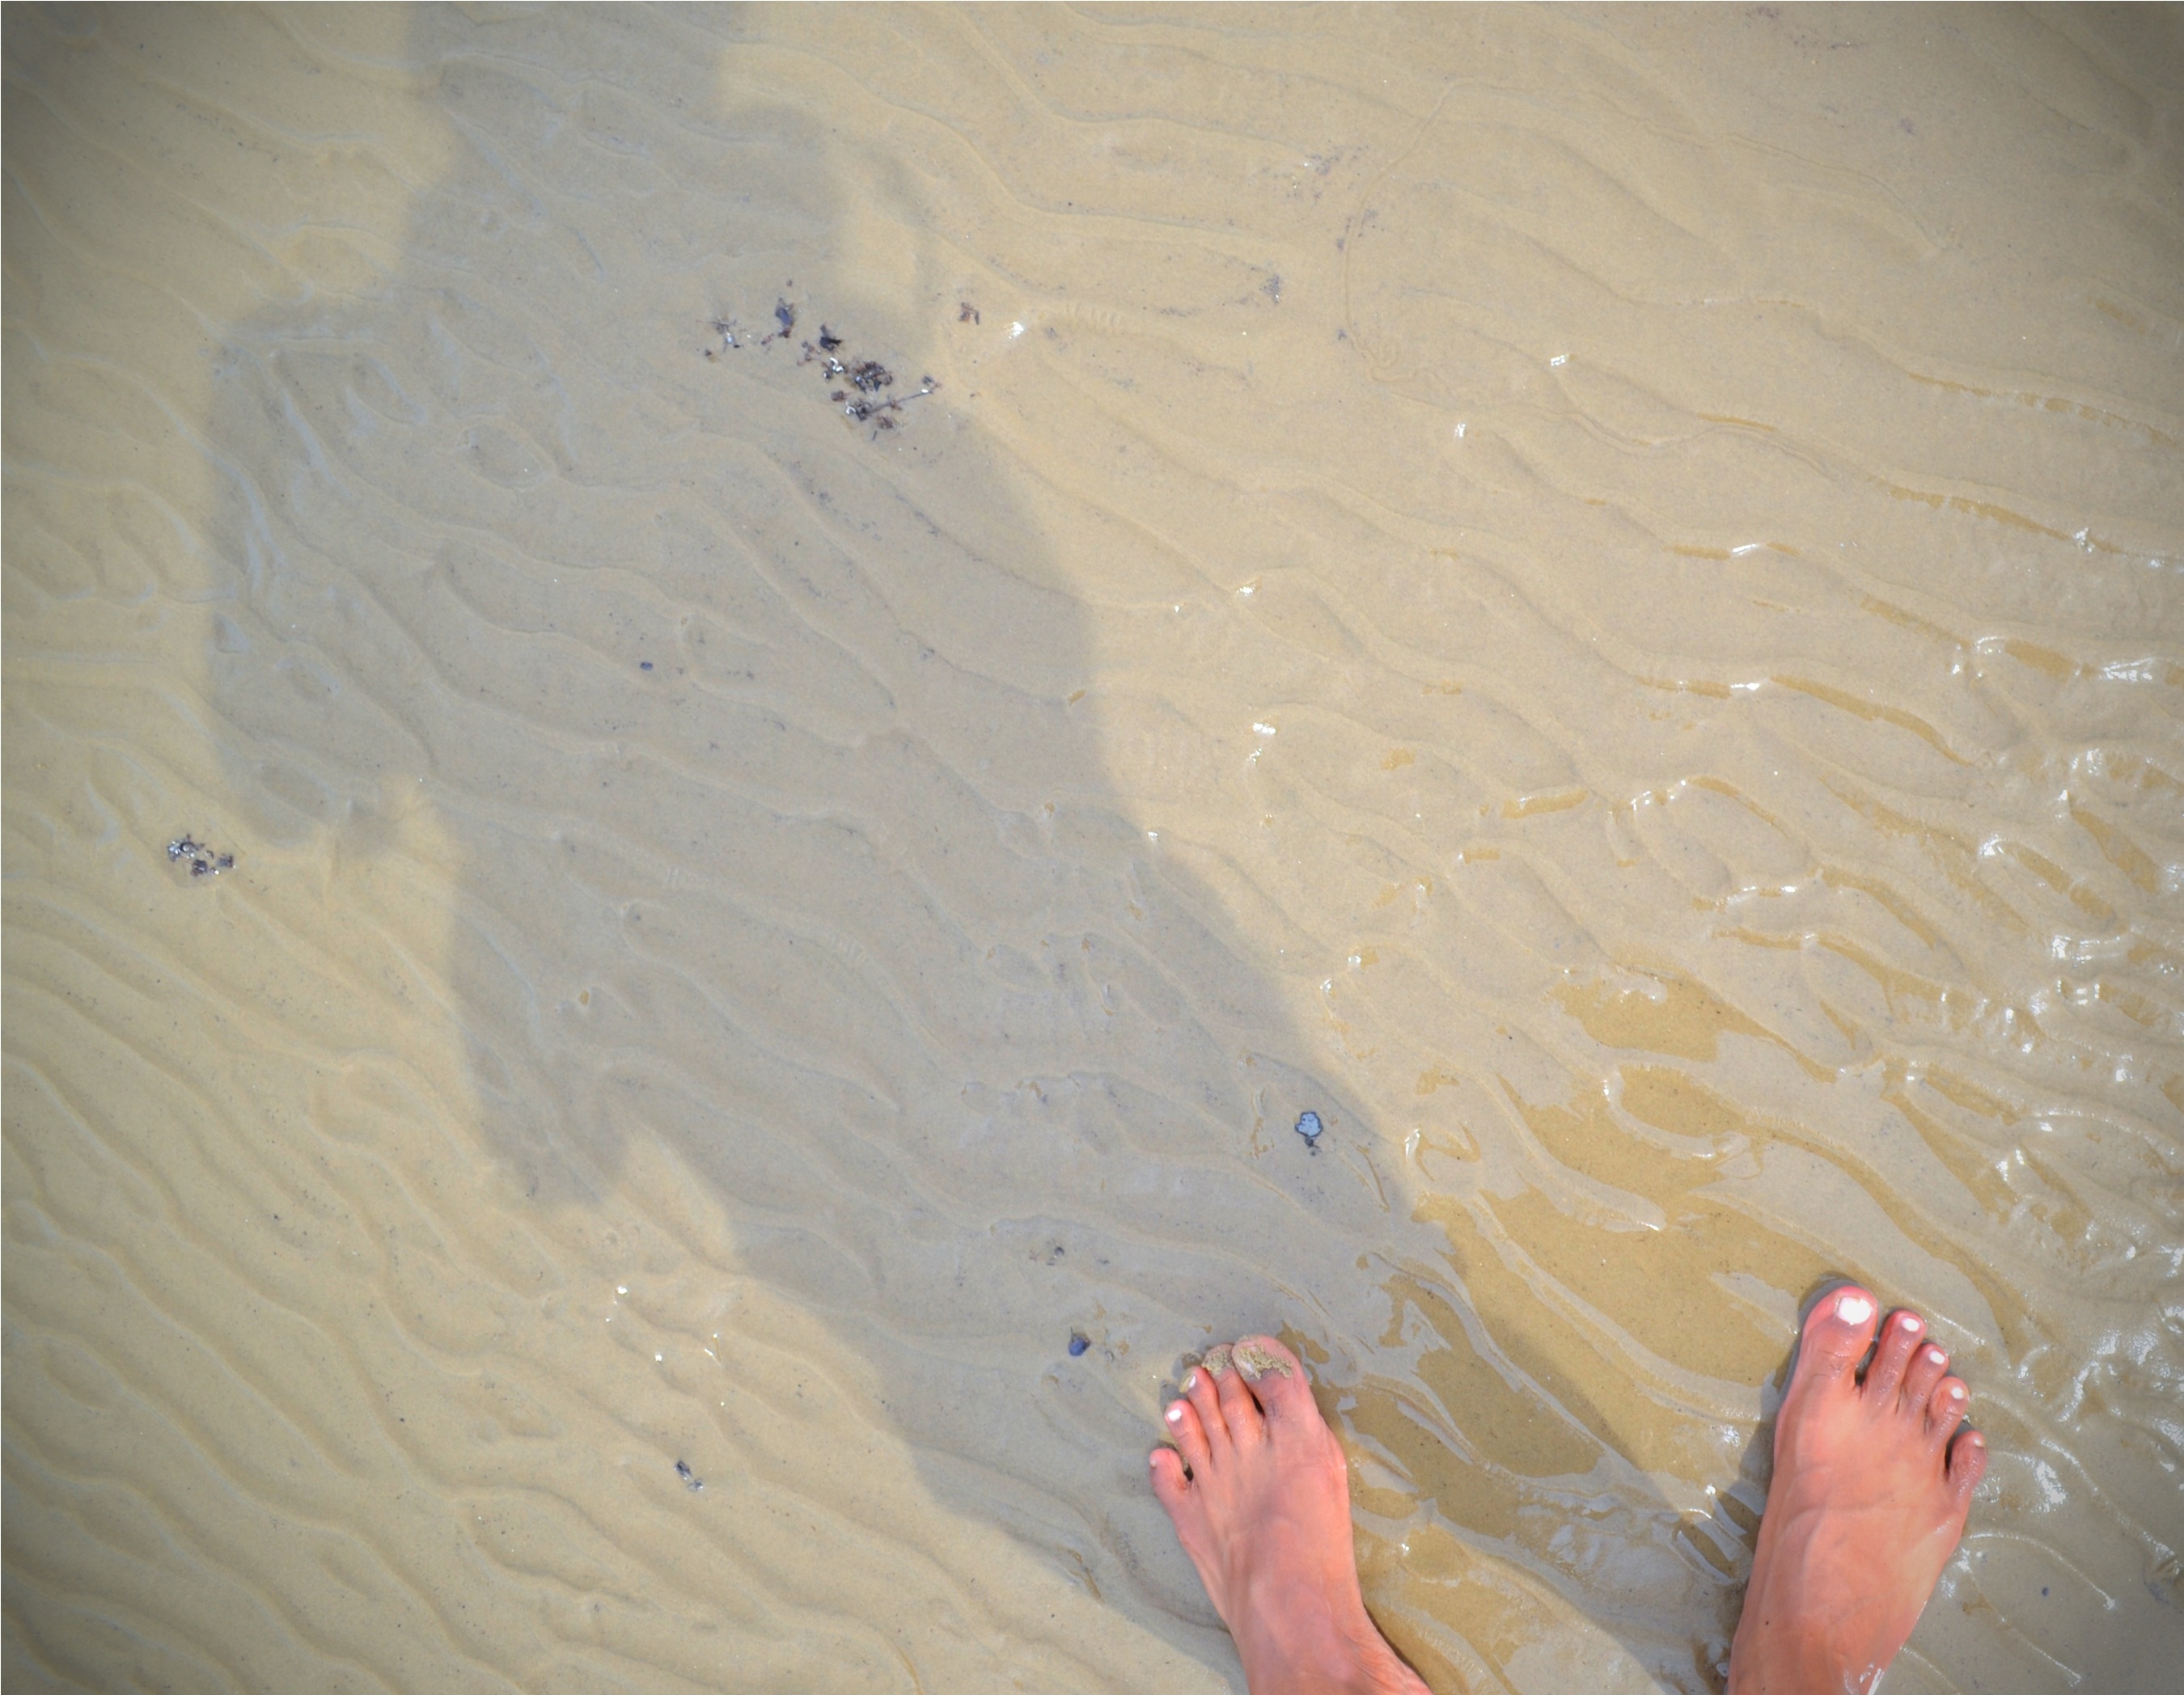
hand, beach, water, nature, sand, person, sun, white, photographer, floor, feet, summer, travel, leg, foot, shadow, holiday, human, material, plaster, capturing